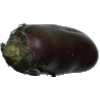
Label: Eggplant 1